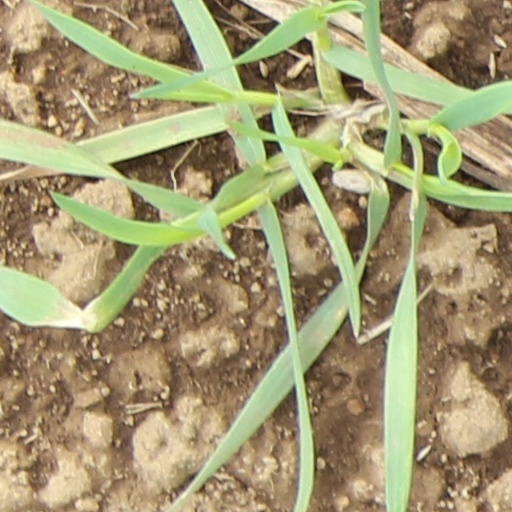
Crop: wheat